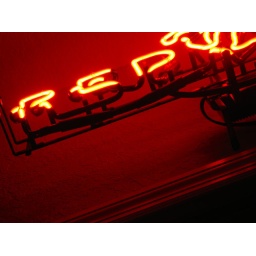
close up of the neon sign in our computer room.